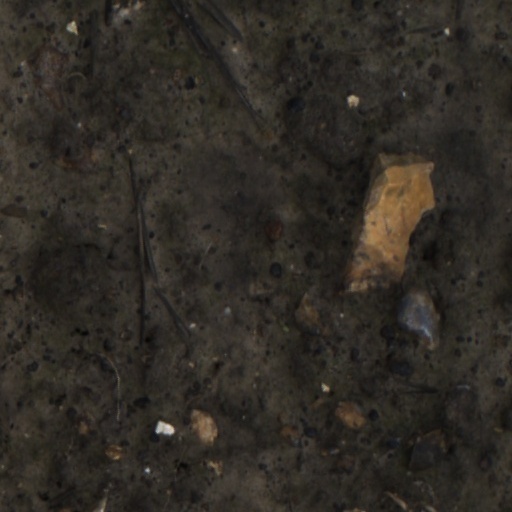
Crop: wheat